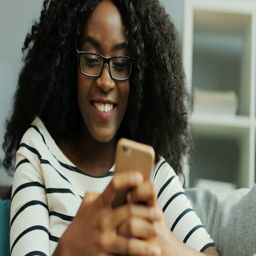
pretty young woman in glasses chatting on her smart phone in the living room .